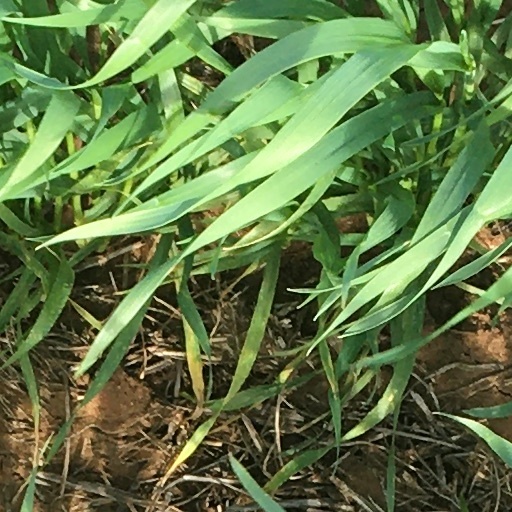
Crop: wheat